Heinrich Gerber (architect)

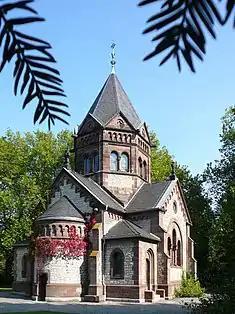
Chapel at the Stadtfriedhof

From 1847 to 1852, he studied at the Technical University of Hanover with Conrad Wilhelm Hase. After graduating, he briefly worked in the university's architecture office. Between 1853 and 1857, he did work at in Linden, and was site manager for the railway station at Hannoversch-Münden.